Christer Pettersson

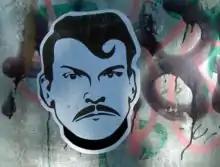
Pettersson depicted in street art

After a brawl with police, Pettersson was admitted to hospital on 15 September 2004. On leaving hospital the following day, he reportedly fell and suffered a cerebral haemorrhage and went into a coma. Pettersson died at Karolinska University Hospital on 29 September 2004, at the age of 57.